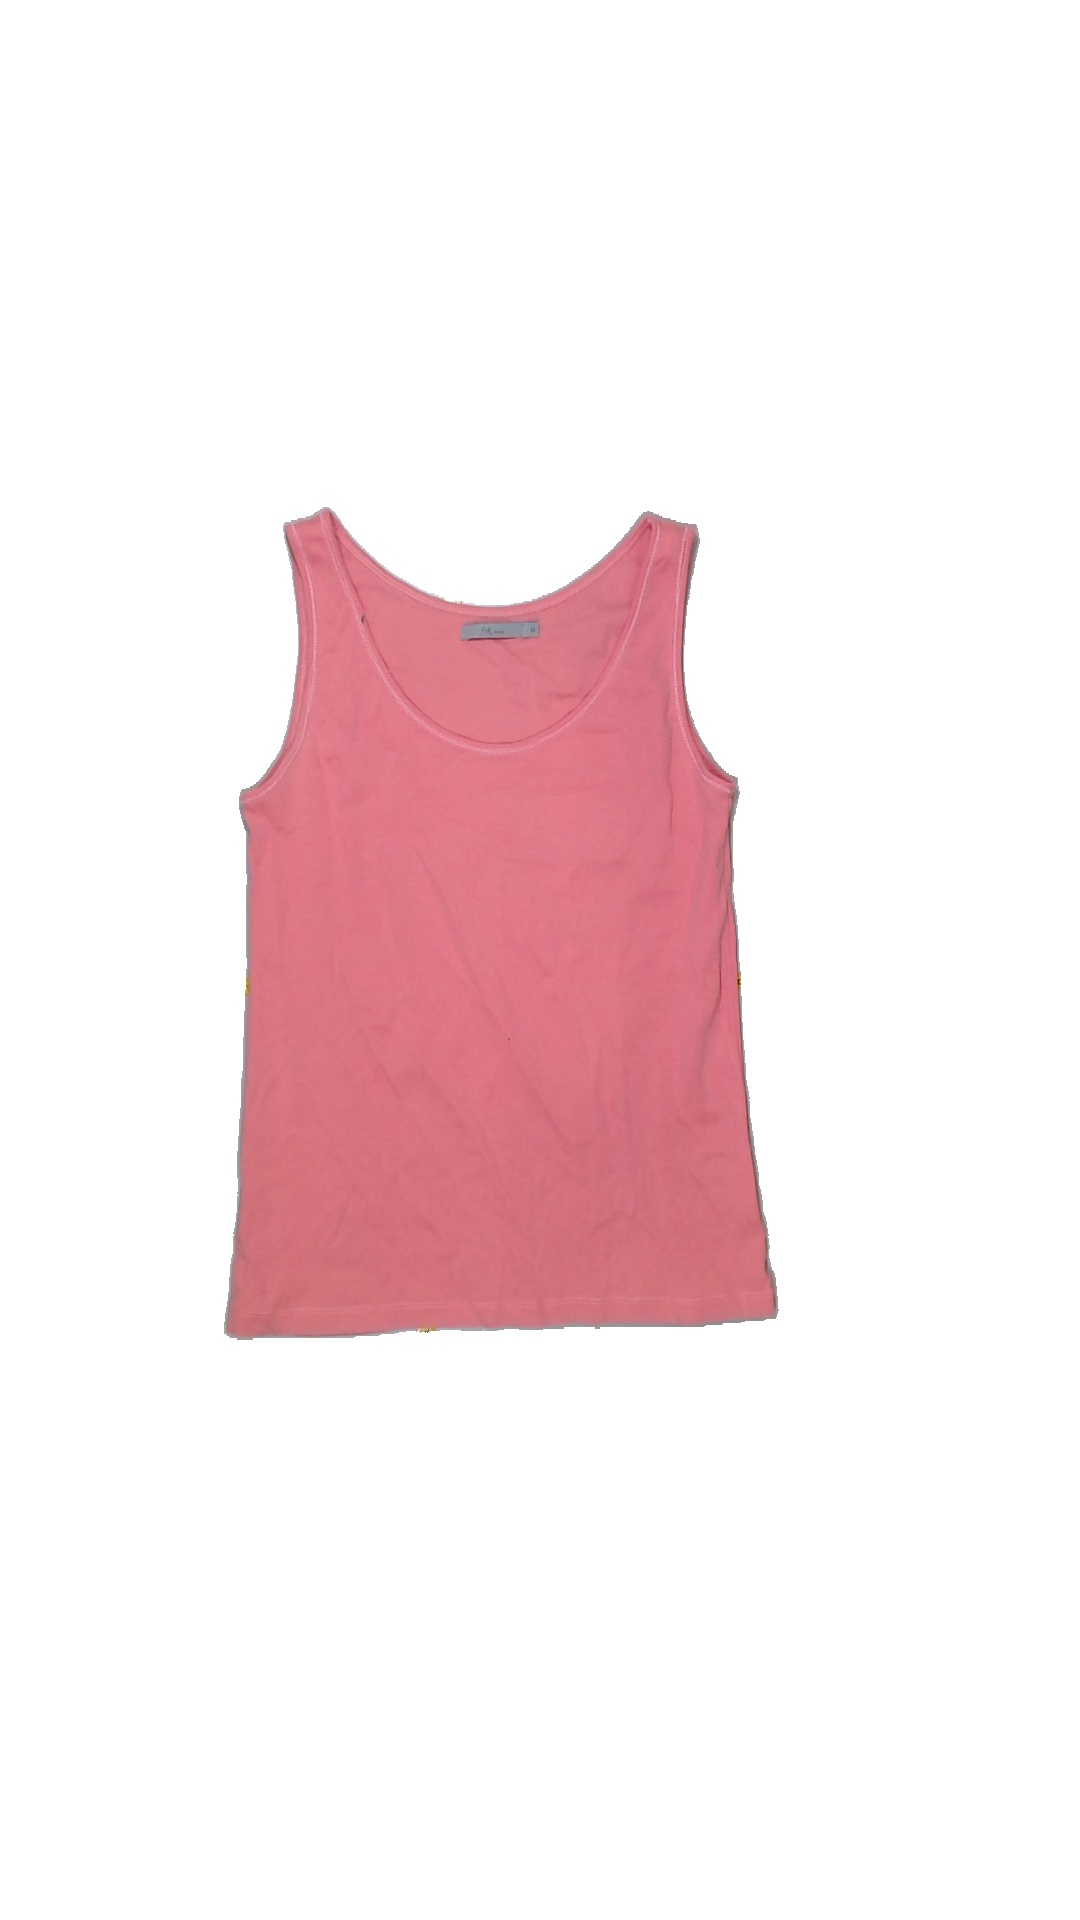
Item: Top (Ladies)
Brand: Frk
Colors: Pink
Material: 100%cotton
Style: No trend
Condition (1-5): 3
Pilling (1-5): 4
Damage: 1
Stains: No
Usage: Export
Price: <50